Riot gun

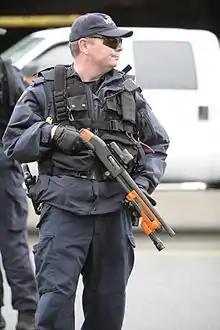
A Royal Canadian Mounted Police officer with a bean bag shotgun

In current usage, a riot gun or less-lethal launcher is a type of firearm used to fire "non-lethal" or "less-lethal" ammunition for the purpose of suppressing riots or apprehending suspects with minimal harm or risk. Less-lethal launchers may be special purpose firearms designed for riot control use, or standard firearms, usually shotguns and grenade launchers, adapted for riot control use with appropriate ammunition. The ammunition is most commonly found in 12 gauge (18.5 mm/.729 inch) shotguns and 37mm (1.46 inch) or 40 mm (1.57 inch) grenade launchers.